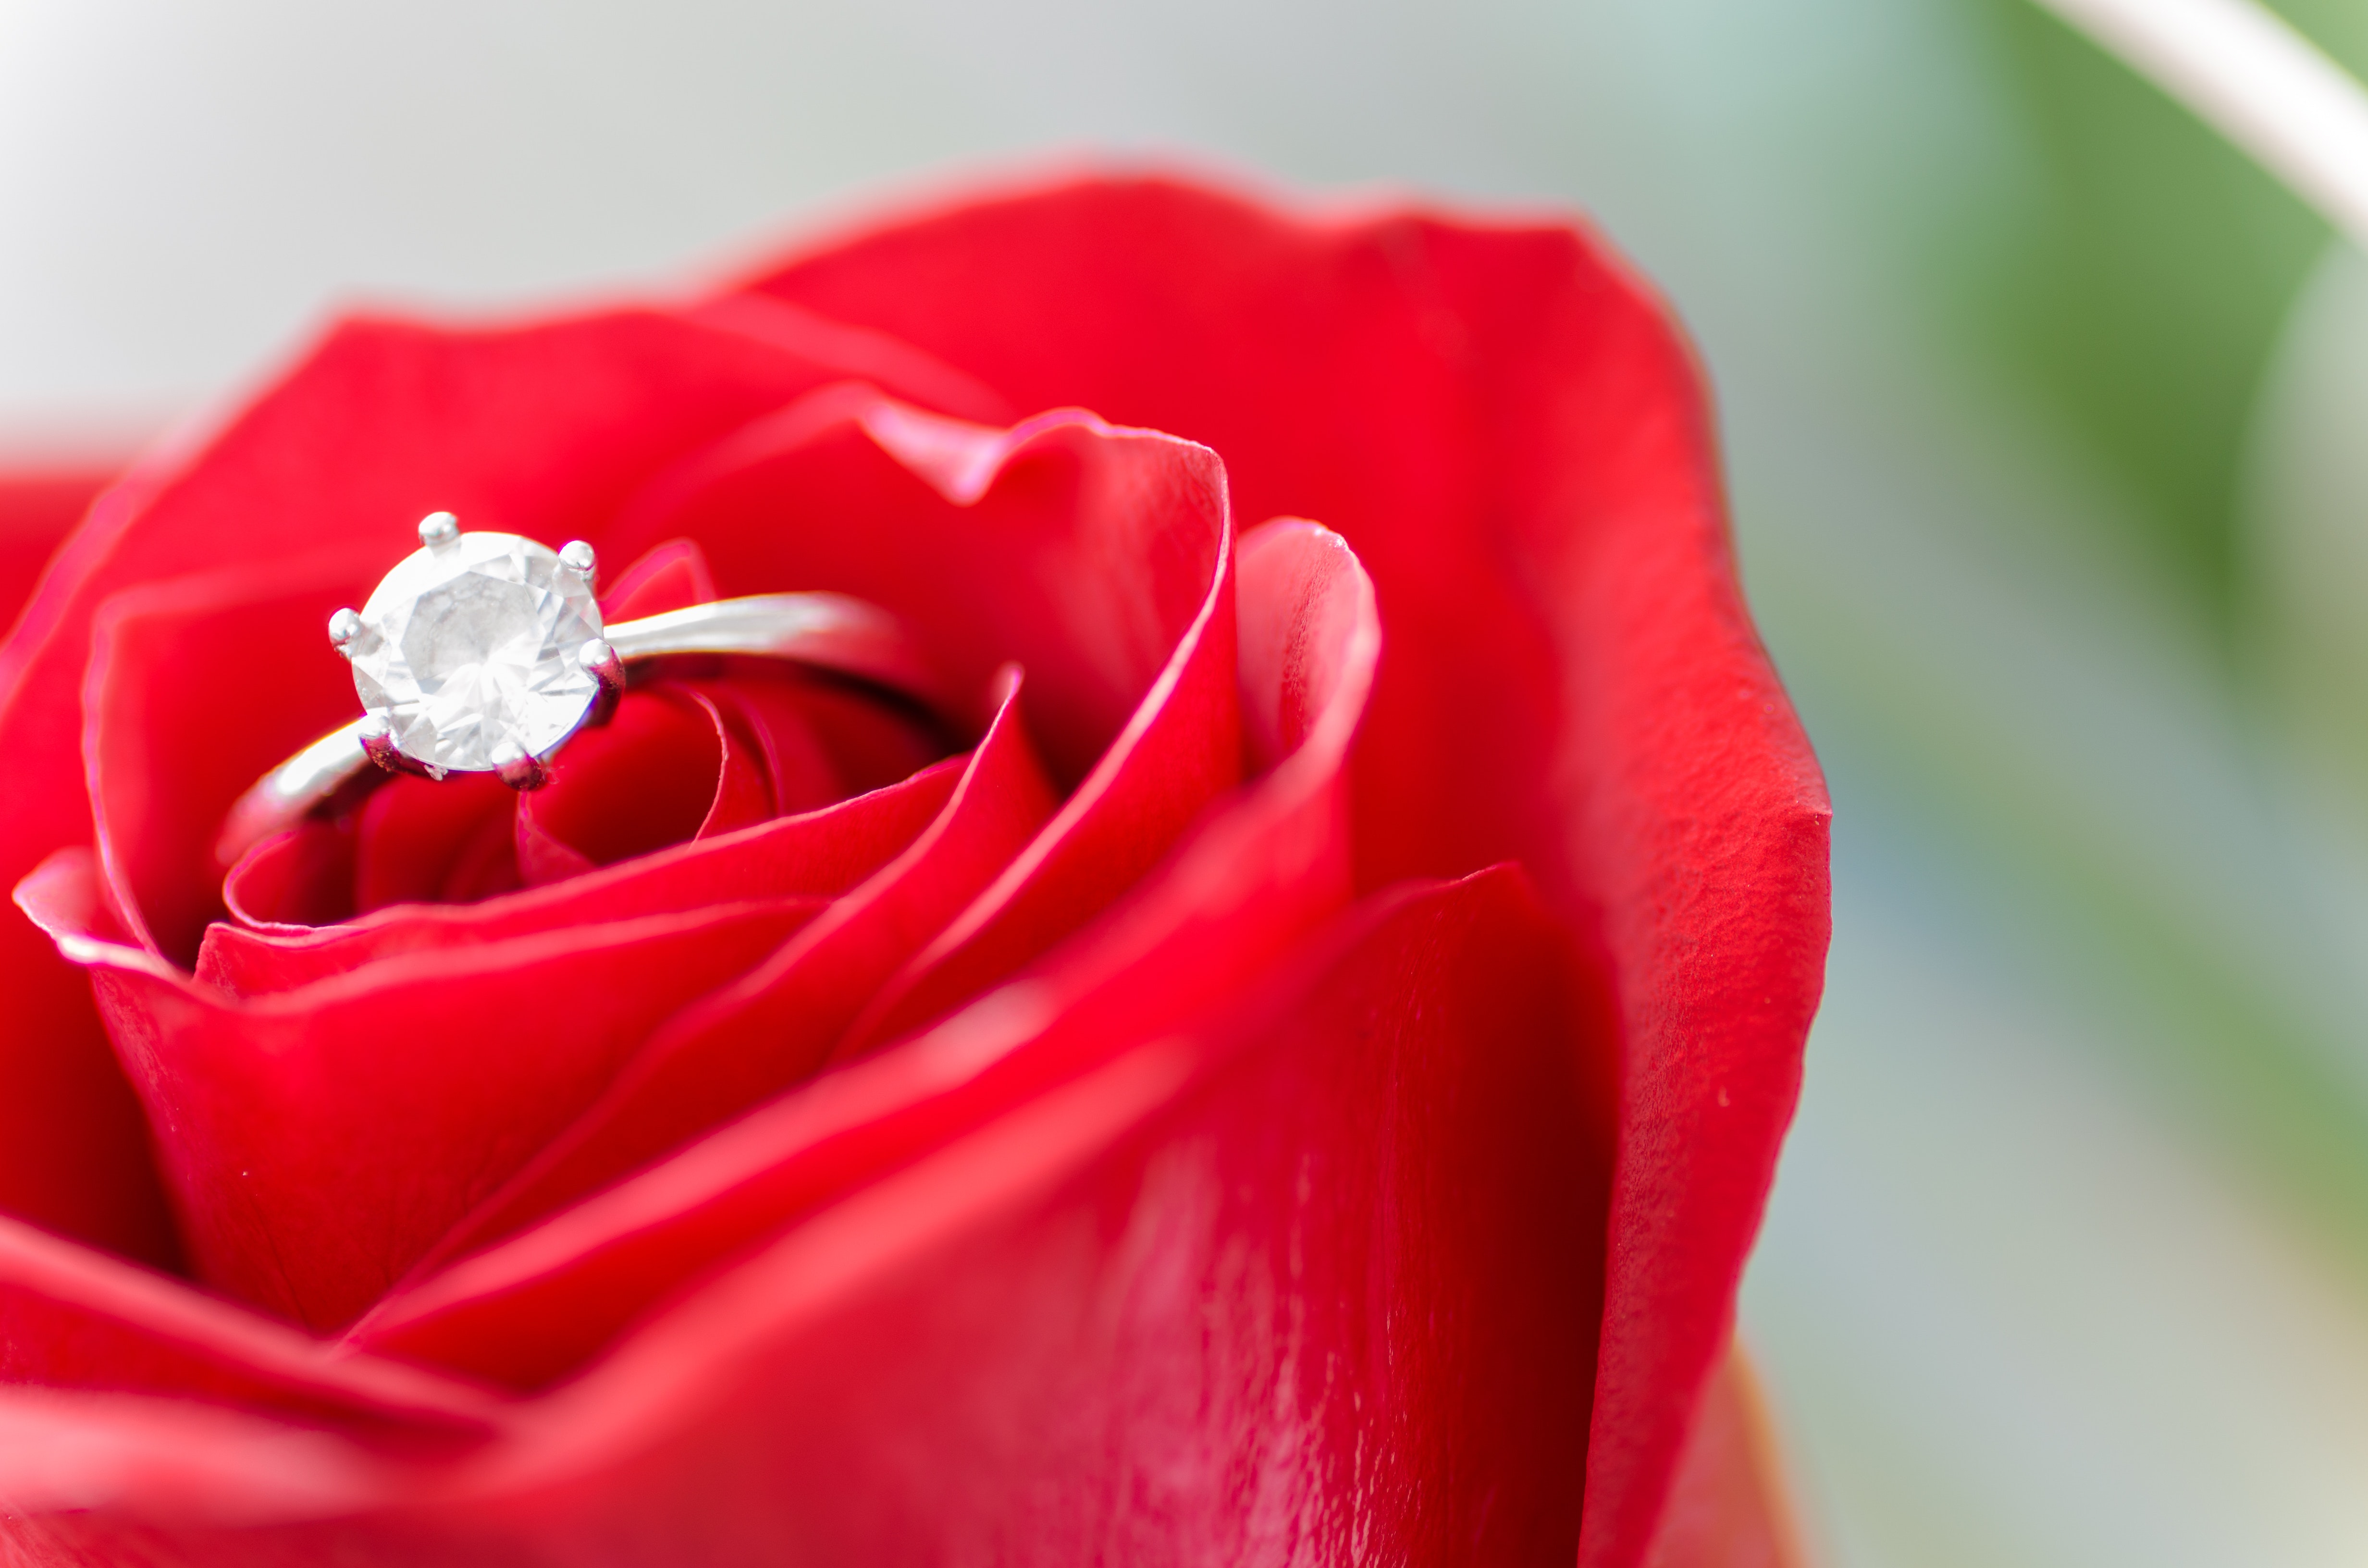
red, garden roses, petal, flower, pink, rose, close up, rose family, macro photography, plant, flowering plant, floribunda, rose order, photography, wedding ceremony supply, still life photography, engagement ring, ring, Hybrid tea rose, camellia